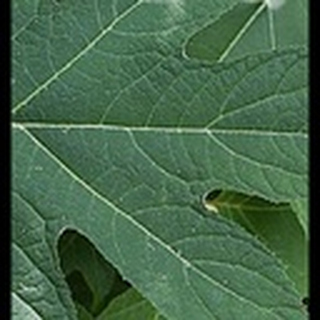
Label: healthy_cotton